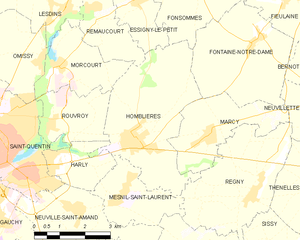
Carte des communes françaises: Homblières